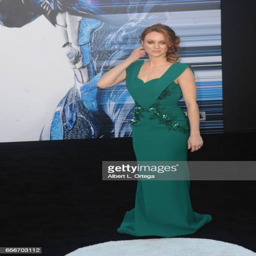
actor arrives for the premiere